Iryna Gurevych

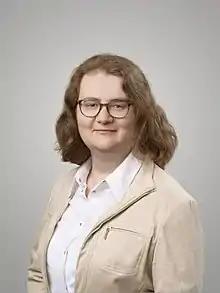

Iryna Gurevych, member Leopoldina, (born March 16, 1976, in Vinnytsia, Ukraine) is a Ukrainian computer scientist. She is Professor at the Department of Computer Science of the Technical University of Darmstadt and Director of Ubiquitous Knowledge Processing Lab.